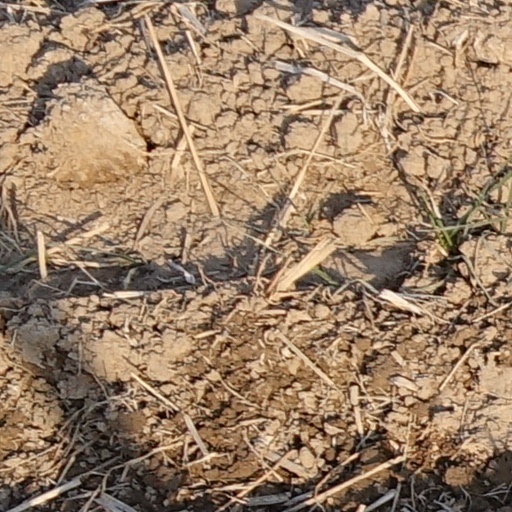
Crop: wheat